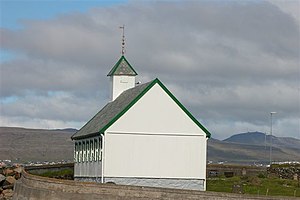
Kirker på Færøerne
Kirker på Færøerne er en oversigt over kirkebygninger på Færøerne.